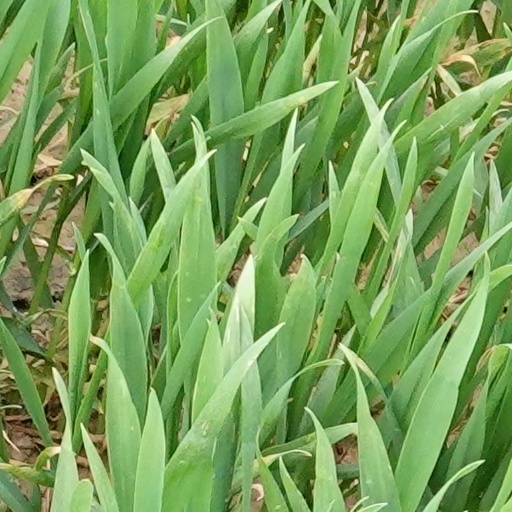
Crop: wheat